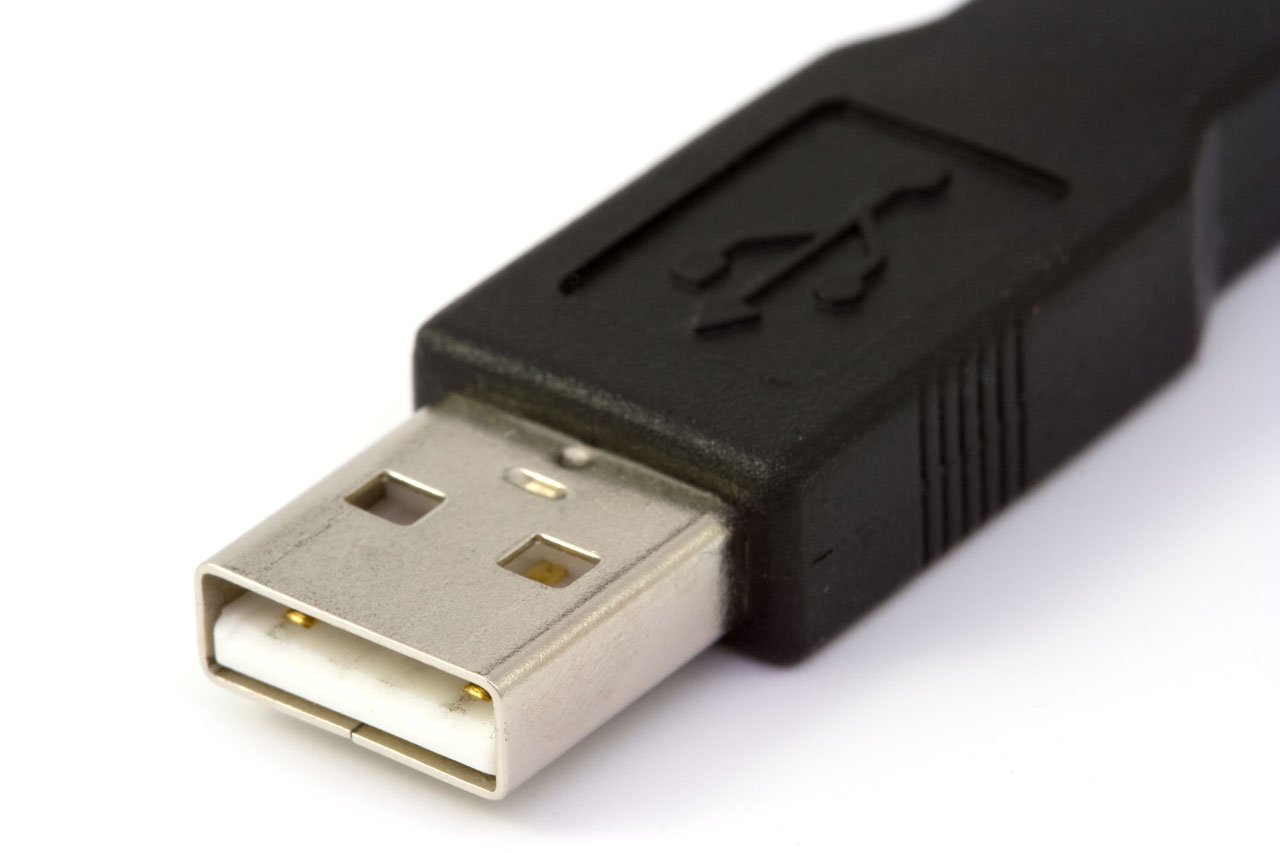
computer, technology, cable, bus, universal, usb, lead, serial, hdmi, electronic device, electronics accessory